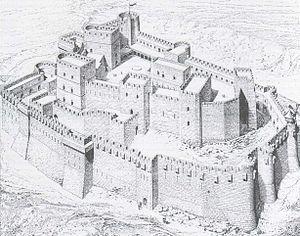
Tancrède de Hauteville est un chevalier normand d'Italie méridionale, membre de la maison de Hauteville, qui participa à la première croisade avant de devenir prince de Galilée et régent de la principauté d'Antioche.
Cette page regroupe les évènements concernant les Croisades qui sont survenus en 1271 :
Une bretèche, orthographiée aussi bretêche et appelée en ancien français bretesse ou bretesche, est un petit avant-corps rectangulaire ou à pans coupés, plaqué en encorbellement sur un mur fortifié au Moyen Âge, défendant par un flanquement vertical la base de la muraille, une ouverture dans ce mur ou un angle.
Raymond II de Tripoli est un comte de Tripoli de 1137 à 1152 et fils de Pons, comte de Tripoli, et de Cécile de France.
Le krak des Chevaliers, krak de l'Hospital ou Qal`at al-Hosn est un château fort. Datant de l'époque des croisades, il est situé dans l'ouest de la Syrie, sur les derniers contreforts du jabal Ansariya. Depuis 2006, il est inscrit sur la liste du patrimoine mondial de l'UNESCO.